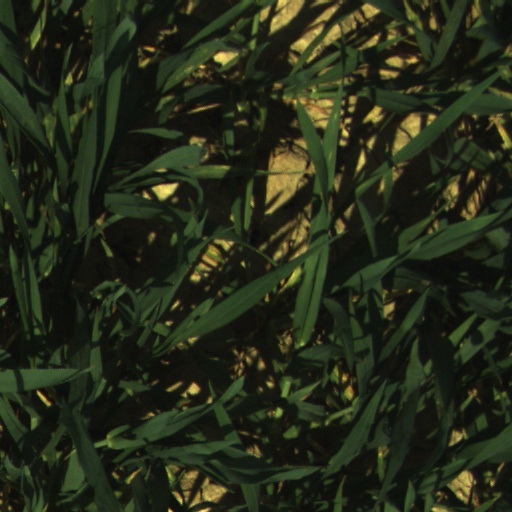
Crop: wheat